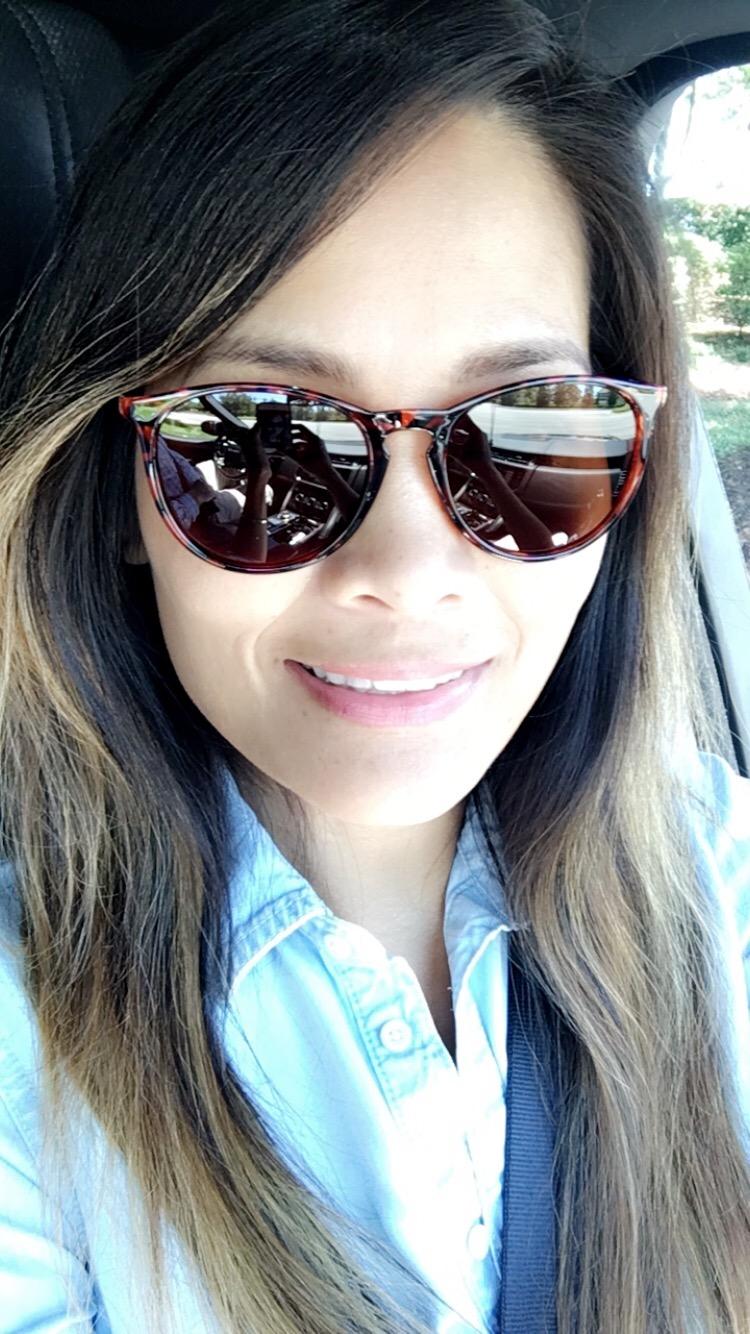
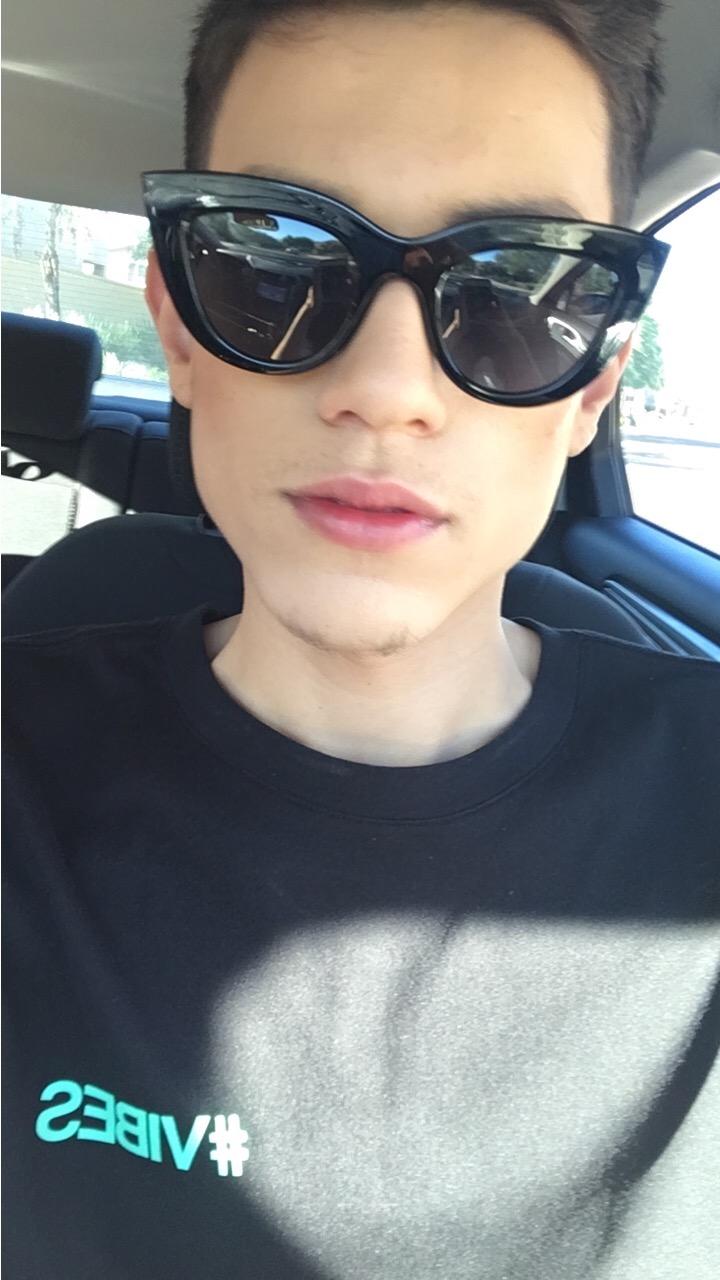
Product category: accessories_sunglasses
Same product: no